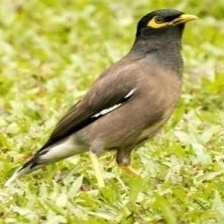
Species: MYNA
Scientific name: ACRIDOTHERES TRISTIS